Geography of France

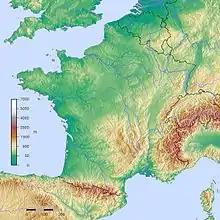
A topographic map of the Republic, excluding all the overseas departments and territories

The geography of France consists of a terrain that is mostly flat plains or gently rolling hills in the north and the west and mountainous in the south (including the Massif Central and the Pyrenees) and the east (the country's highest points being in the Alps). Metropolitan France has a total size of (Europe only). It is the third-largest country in Europe by area (after Russia and Ukraine) and the largest in Western Europe.